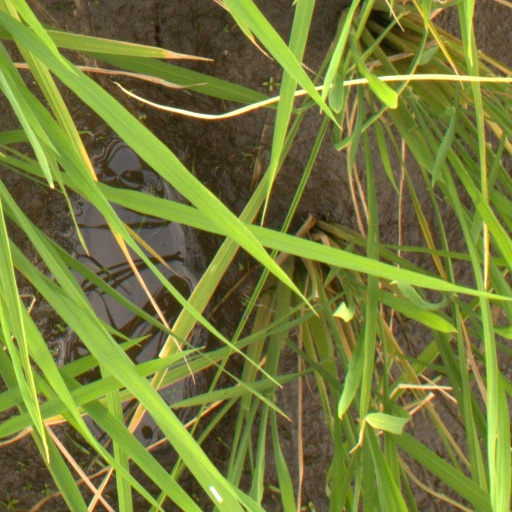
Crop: rice